Automotive industry in Iran

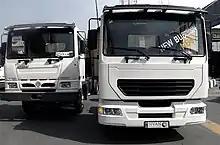
Saipa Diesel New Budsun NB8 (right) vs. Saipa Diesel Budsun (left)

There are over 25 automakers in Iran, actively producing both light and heavy vehicles. They are in joint venture with companies such as Dongfeng (China), Peugeot, Citroen (France), Volkswagen (Germany), Nissan (Japan), Toyota (Japan), Kia Motors (South Korea), Proton (Malaysia), and Chery (China). Many other established producers of light and heavy vehicles such as Renault (France), BMW, Mercedes Benz (Germany), Daewoo, and Hyundai (South Korea) have emerged since 1991. Italian carmaker Fiat has also announced plans to begin production of its Siena sedan in Iran in 2008.